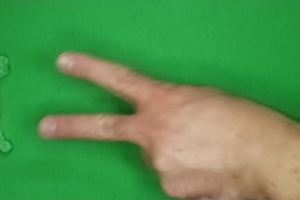
Label: scissors